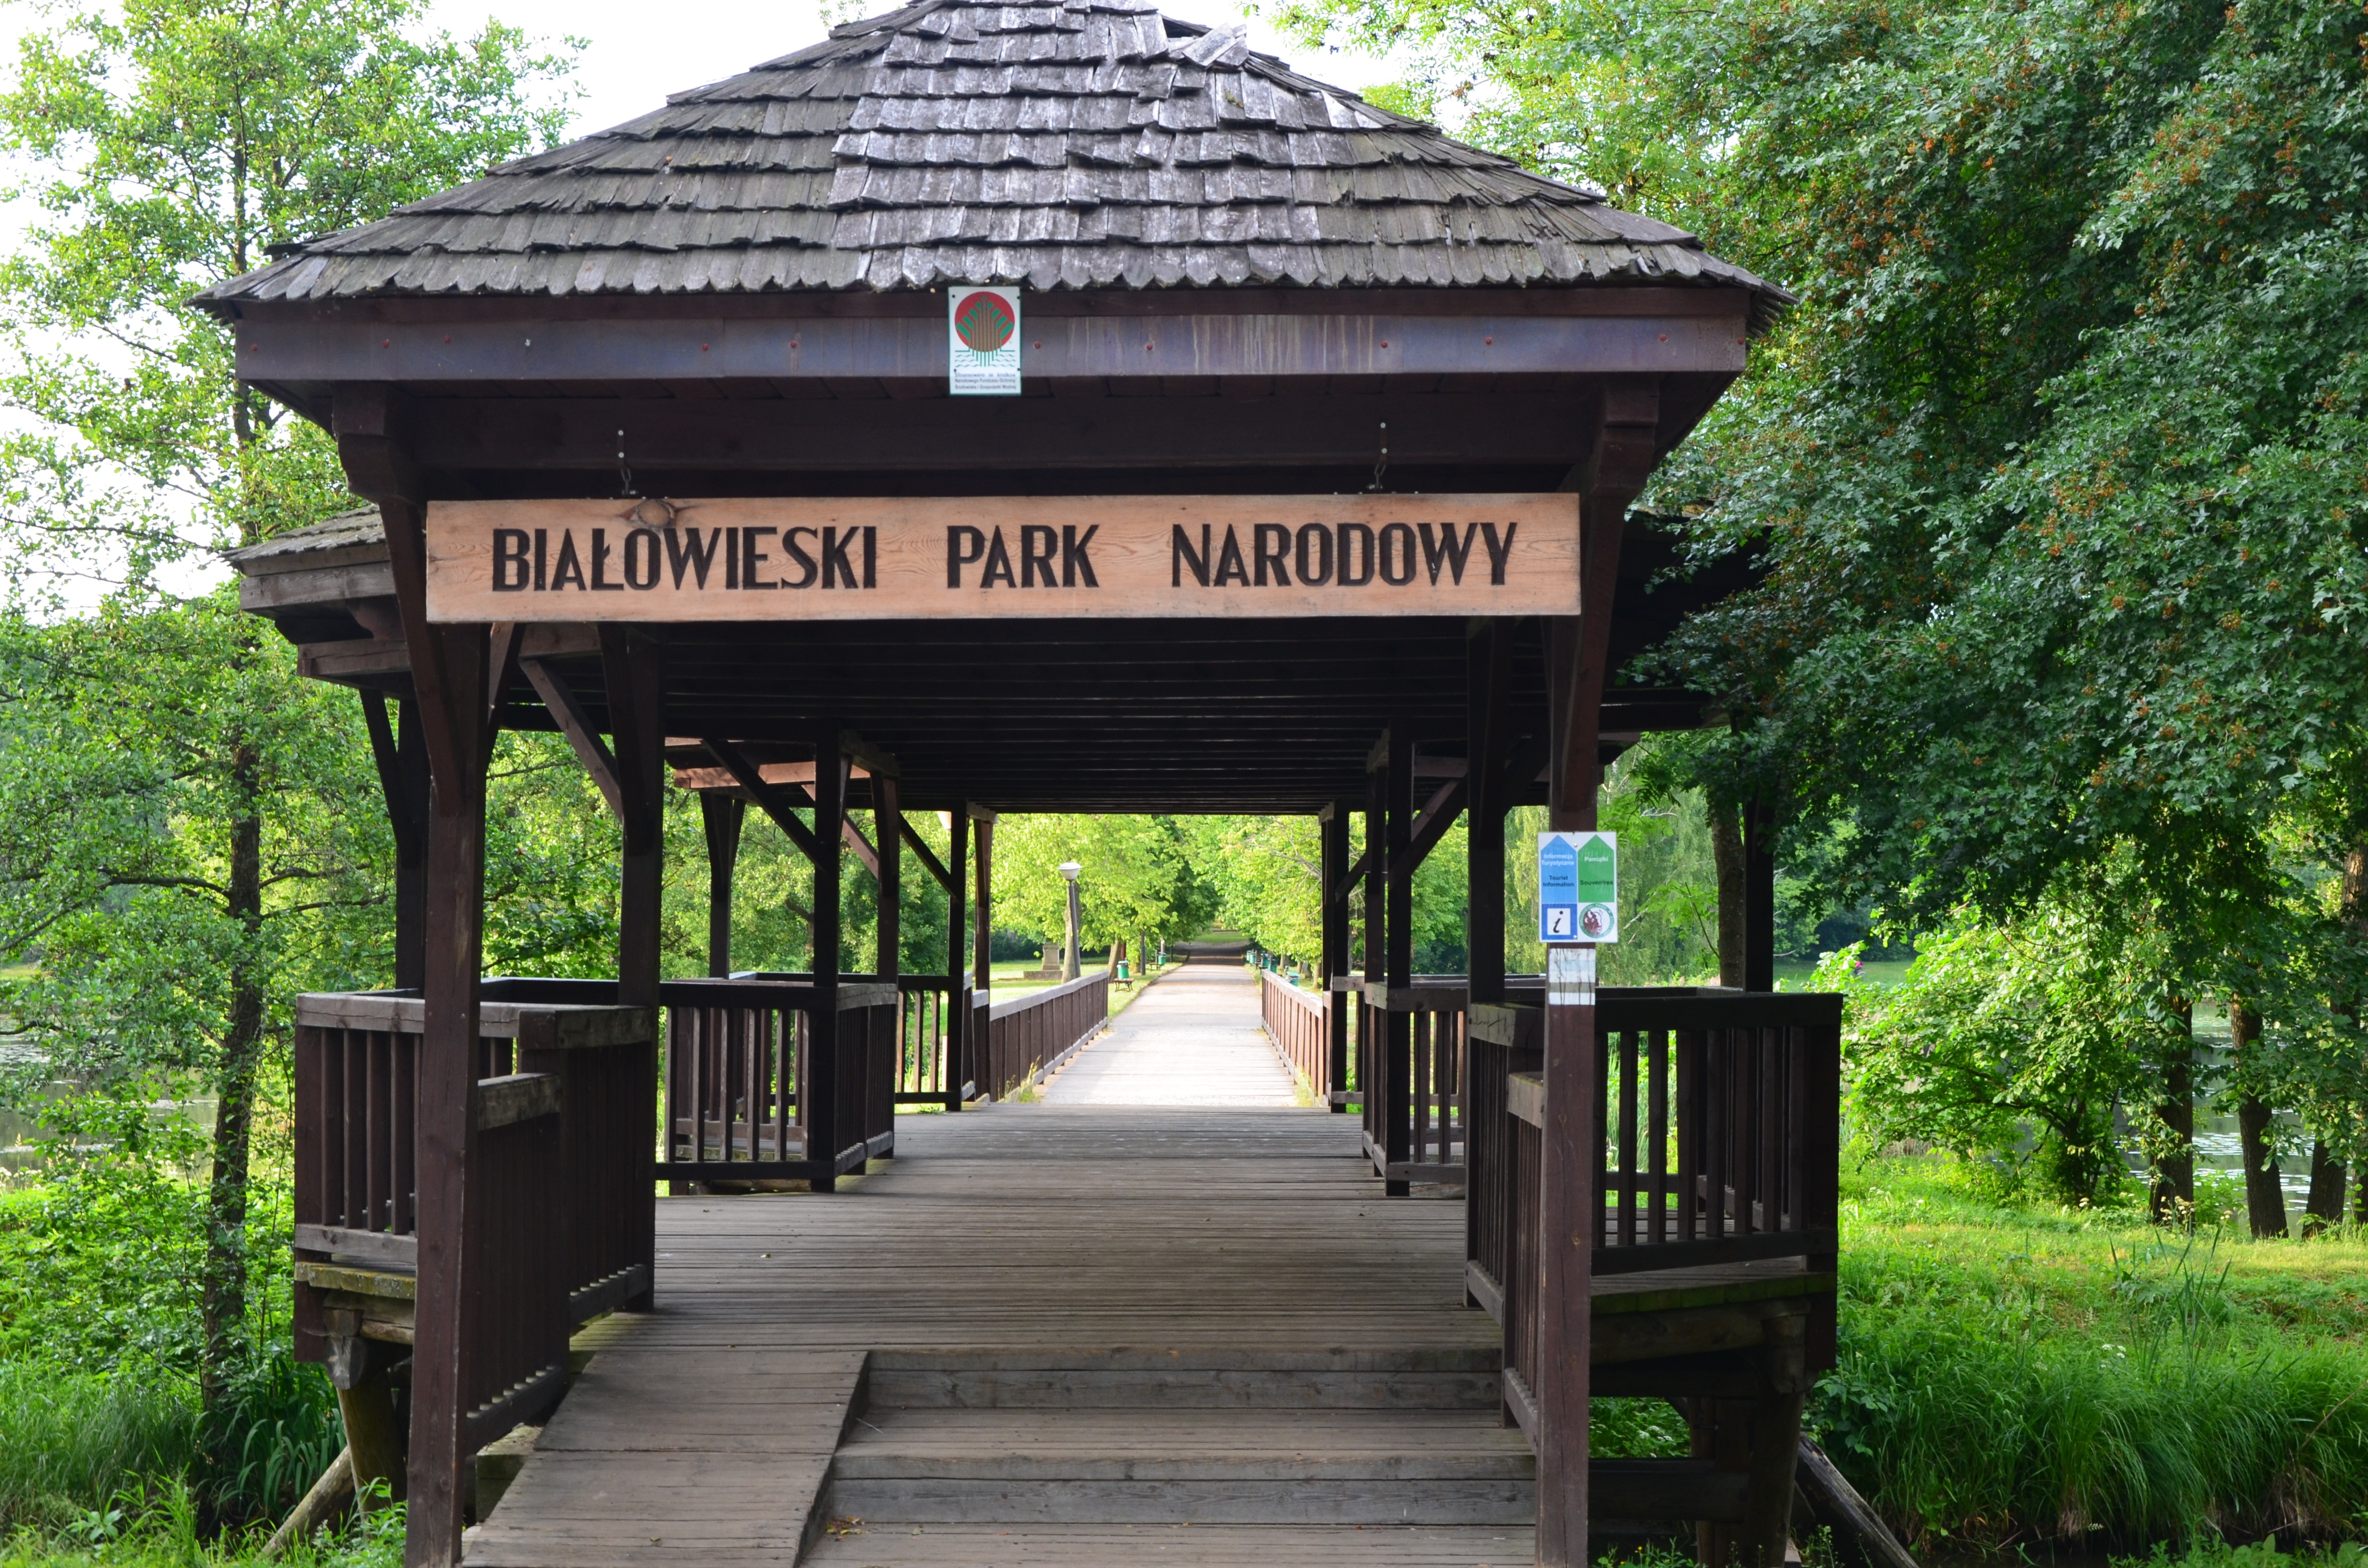
entrance, park, temple, pavilion, shrine, torii, the national park, bia owie a, shinto shrine, outdoor structure